Rob Bertholee

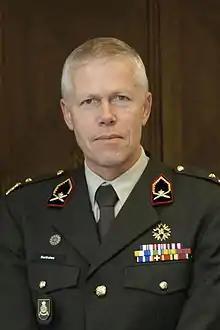
Rob Bertholee as a major general in 2005

Robert Antonius Cornelis "Rob" Bertholee is a retired lieutenant general of the Royal Netherlands Army who served the head of the General Intelligence and Security Service (AIVD) from 2011 to 2018. He previously was Commander of the Royal Netherlands Army from 2008 to 2011. Born in Haarlem, Bertholee is married and has one daughter.